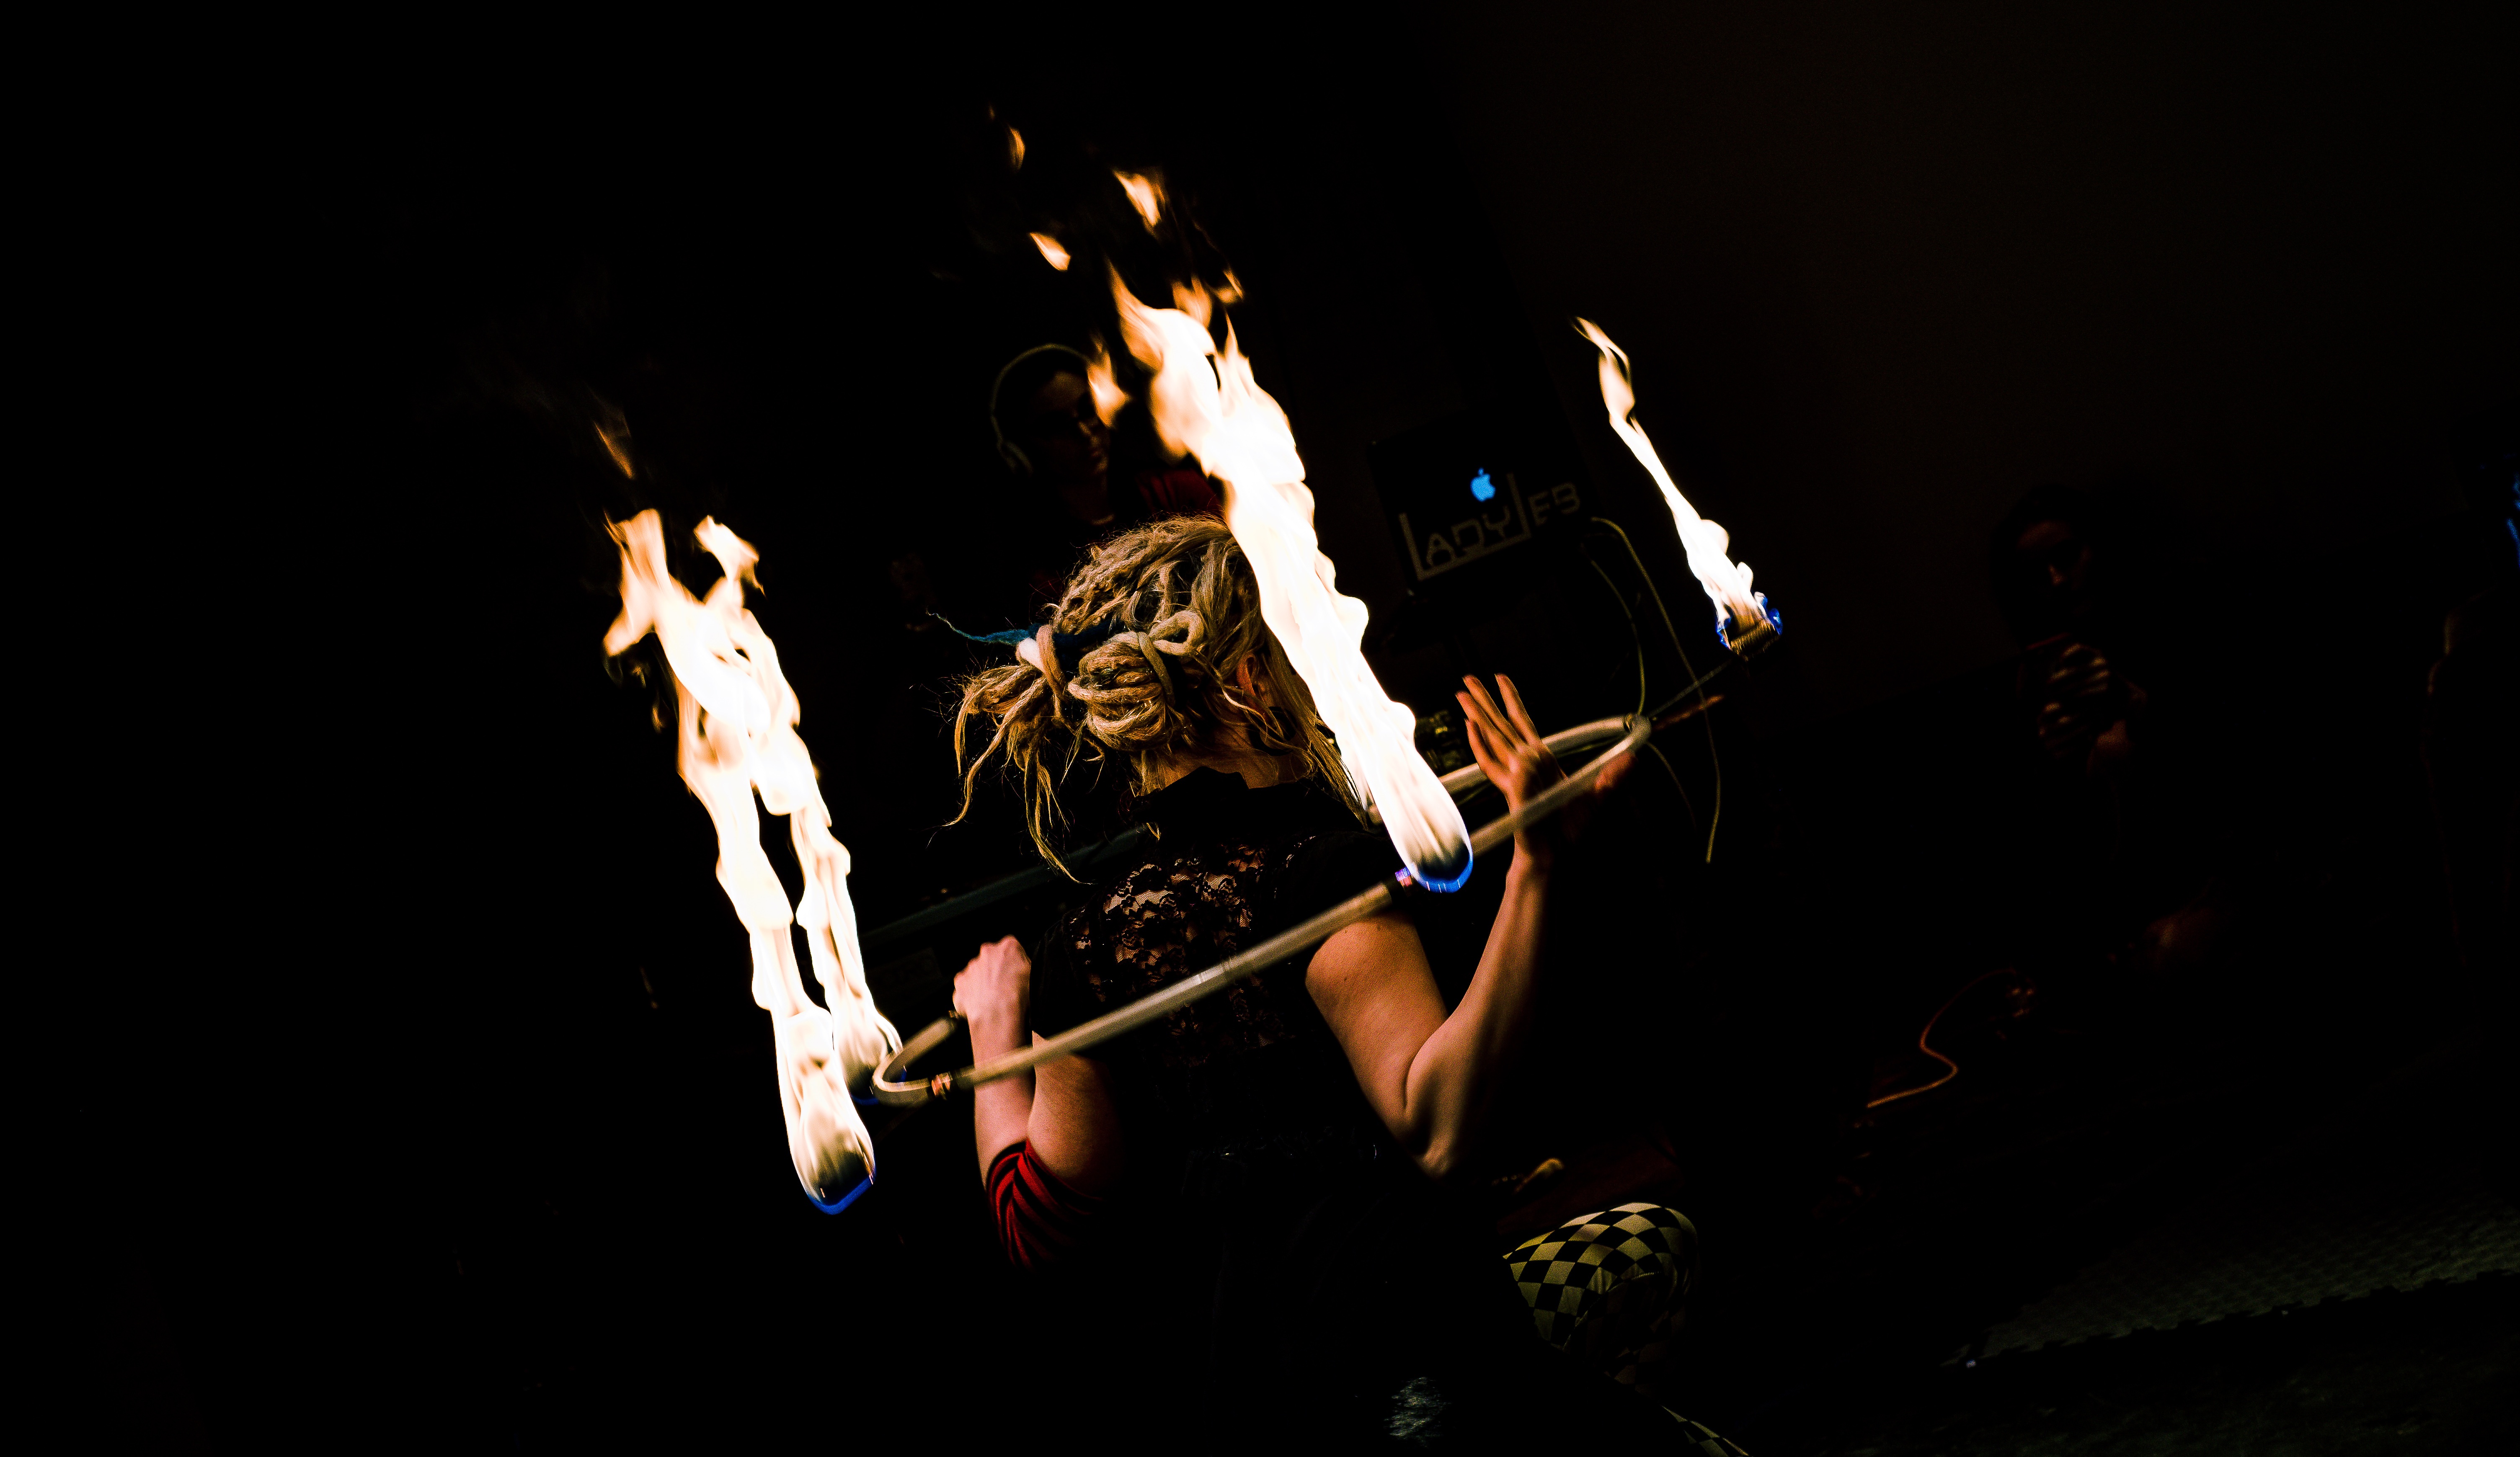
person, night, concert, dance, artist, flame, fire, darkness, performance art, stage, performance, event, guitarist, entertainment, performing arts, choreography, rock concert, musical theatre, modern dance, concert dance, aerialist